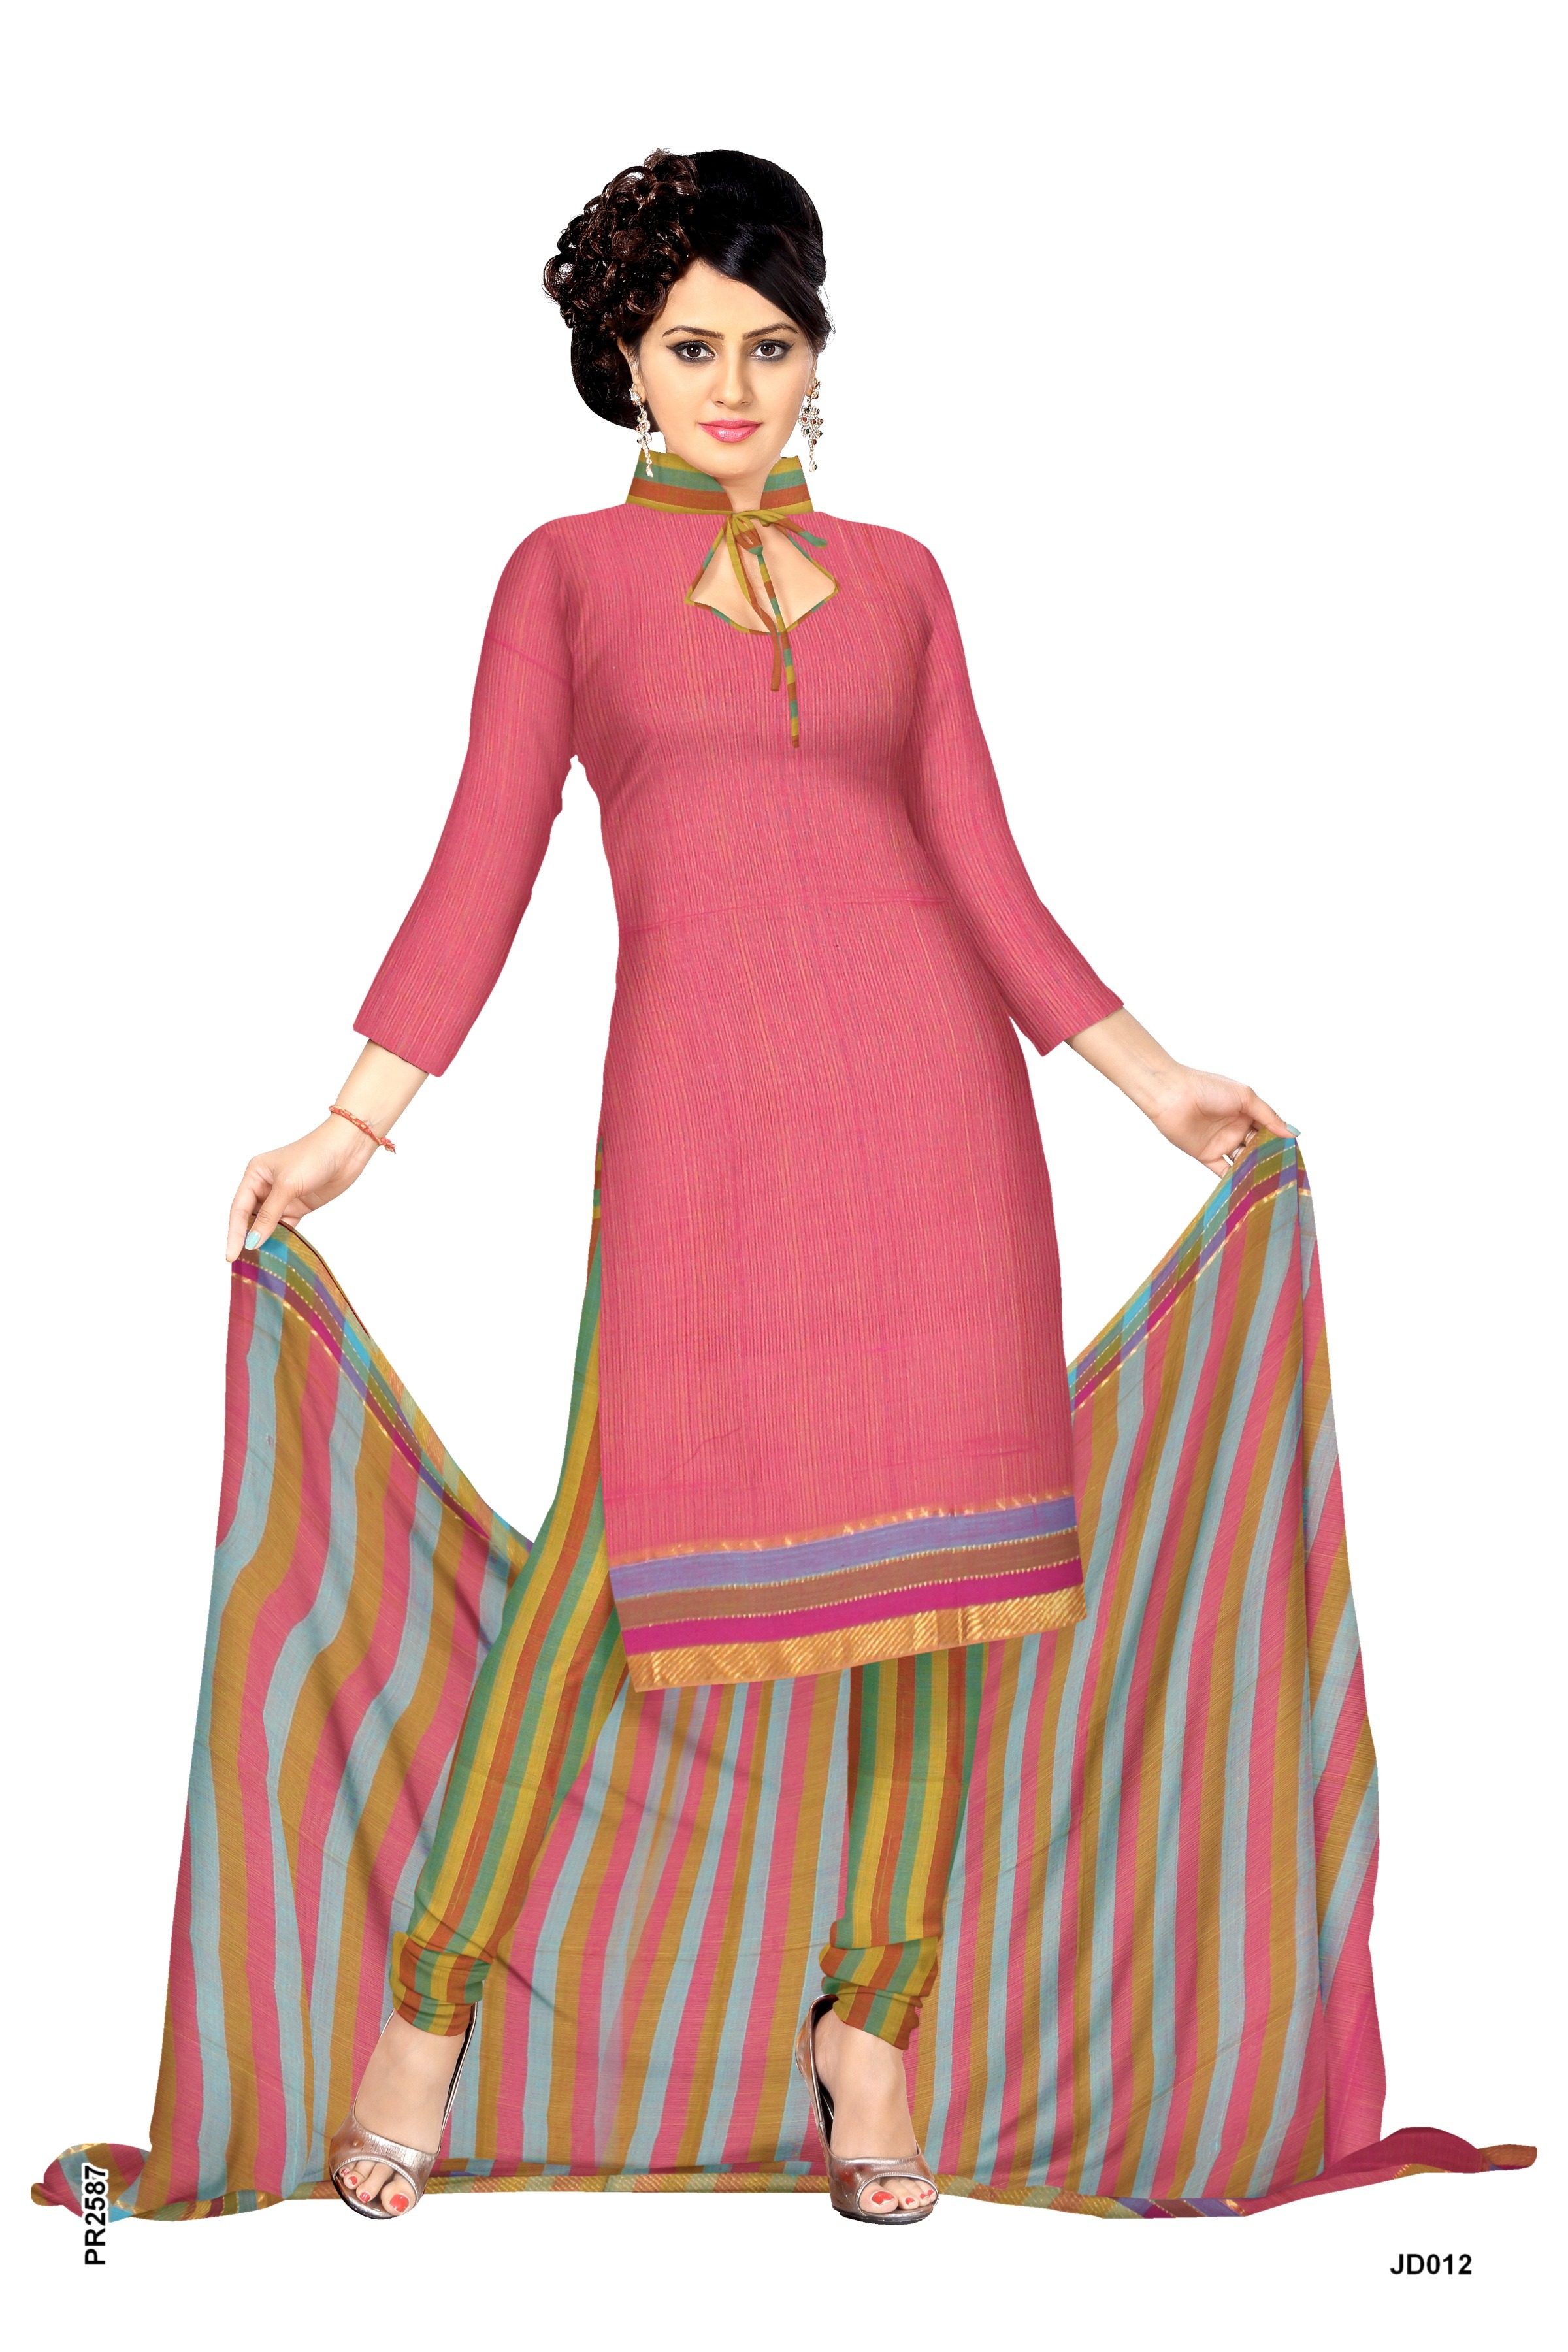
girl, woman, pattern, model, fashion, clothing, pink, textile, dress, design, magenta, cotton, indian, silk, gown, abdomen, sleeve, fashion design, indian clothing